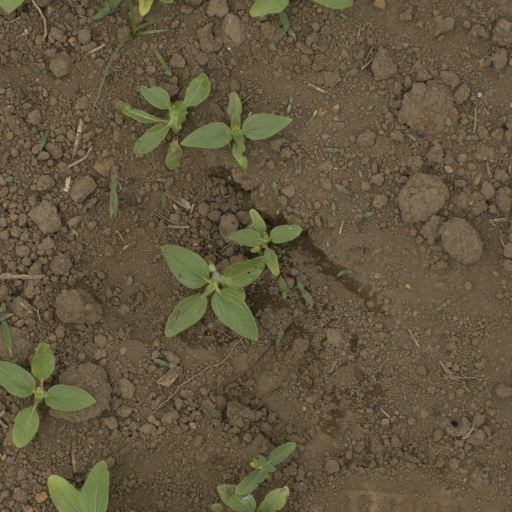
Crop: Jerusalem artichoke